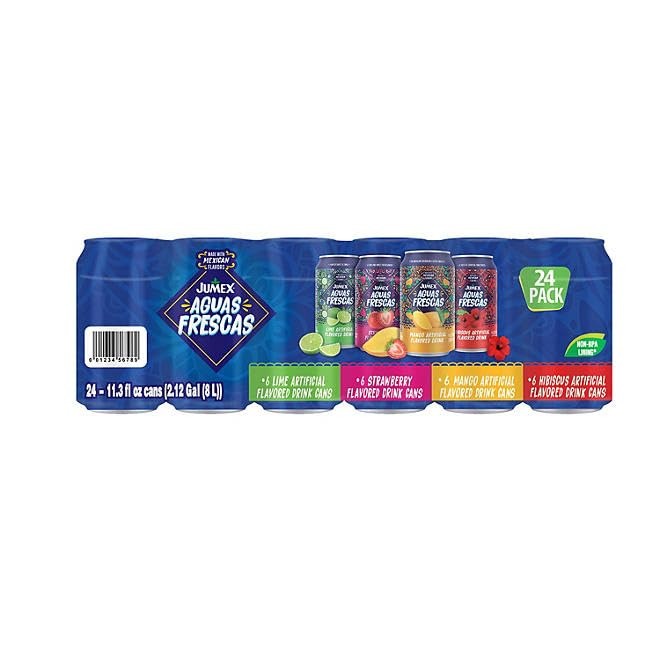
Item Name: Aguas Frescas Tropical 11.3 fl. oz., 24 pk.
Bullet Point 1: Each Aguas Frescas variety pack includes, 6 Lime, 6 Strawberry, 6 Mango, and 6 Hibiscus 11.3 fluid ounce cans
Bullet Point 2: 100 calories per serving
Bullet Point 3: Enjoy the refreshing taste of our Mexican traditions
Bullet Point 4: Zero fat, zero saturated fat
Bullet Point 5: Vegan, Vegetarian and Gluten Free
Product Description: Experience Traditional Mexican Flavors Embark on a journey of traditional flavors with Jumex Aguas Frescas. Each flavor is a loving homage to Mexican heritage, offering an authentic and delightful taste deeply rooted in tradition. Whether enjoyed with traditional foods or sipped on their own, Jumex Aguas Frescas deliver a satisfying and refreshing experience. Discover Your Favorite With a variety of flavors to choose from, there's a Jumex Aguas Frescas for every palate. Try them all and discover your personal favorite. Each flavor is crafted with care, ensuring a unique and enjoyable experience with every sip. Trust in Jumex Quality Behind these flavors lies the legacy of Jumex, a trusted name with over half a century of expertise in fruit juice and nectar production. Their Aguas Frescas are a testament to their unwavering dedication to quality, ensuring that each sip is as memorable as it is delicious. Trust in Jumex for a refreshing, authentic taste experience.
Value: 271.2
Unit: Fl Oz

Price: 18.51